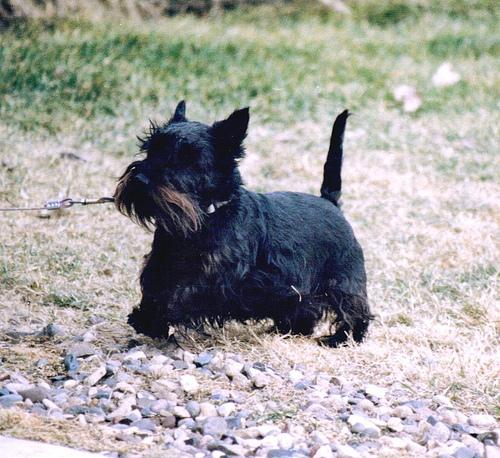
Breed: scottish terrier